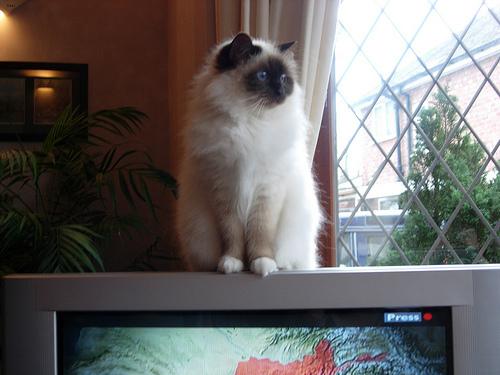
Breed: Birman